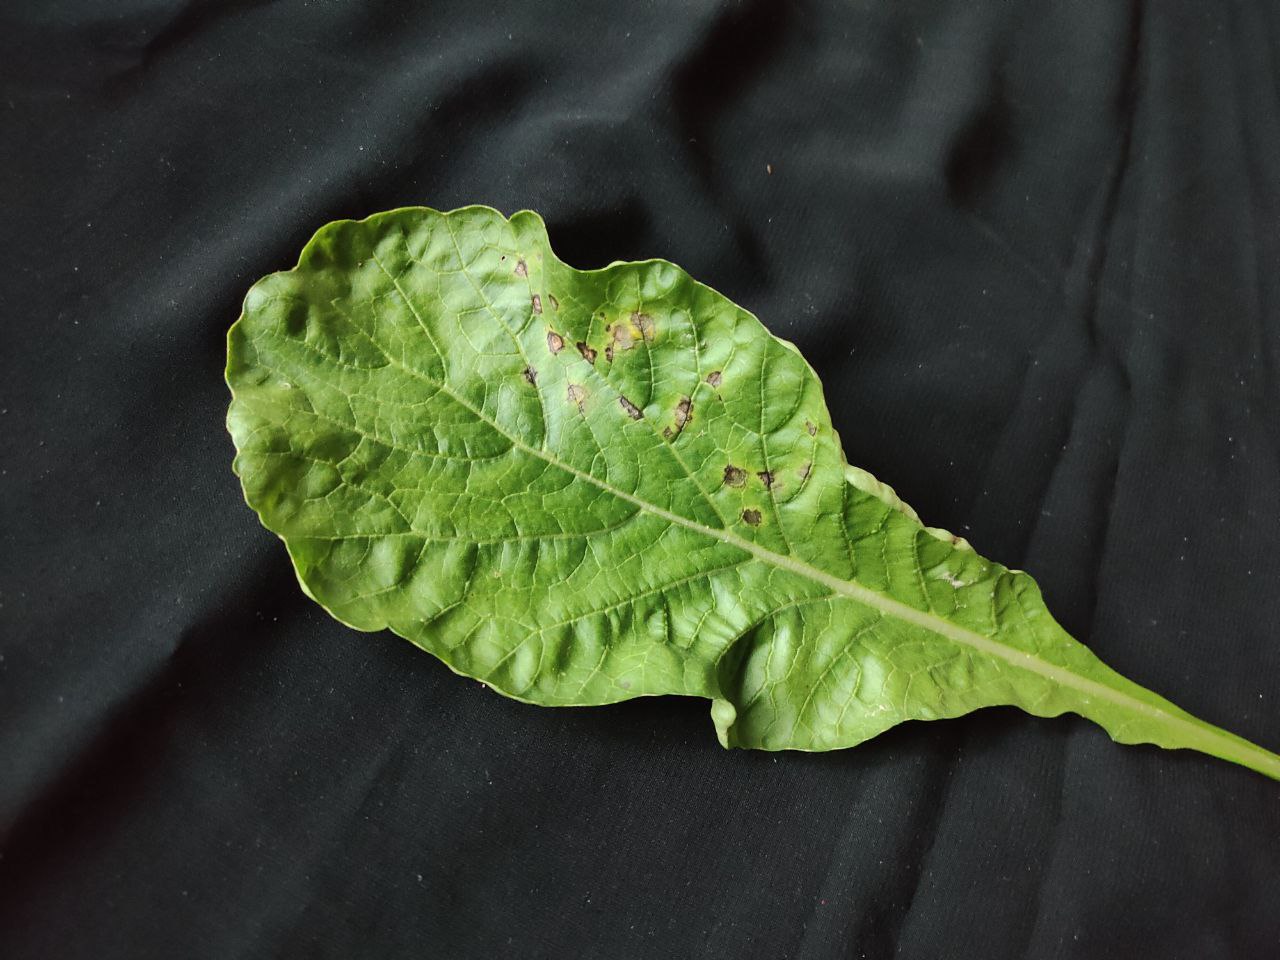
Label: Black leaf spot